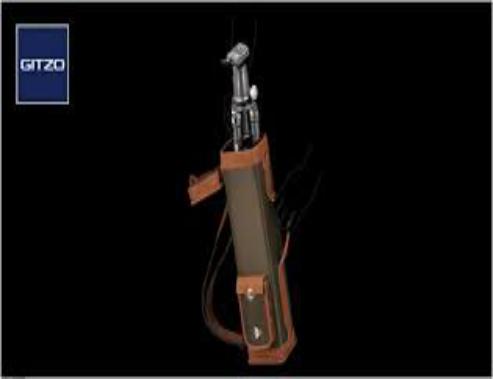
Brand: Gitzo
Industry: Electronic